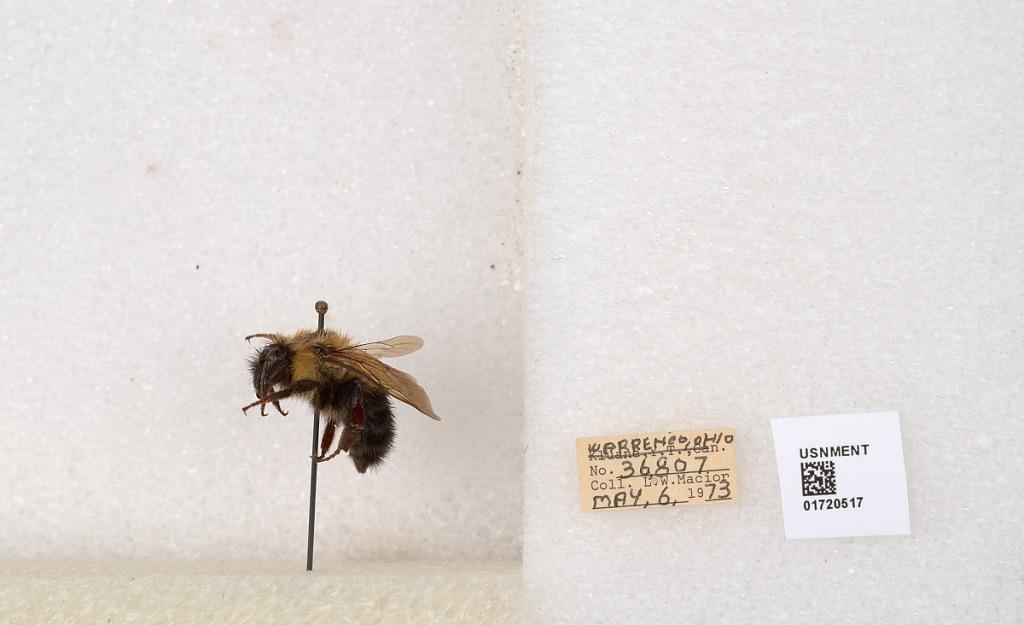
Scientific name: Bombus bimaculatus Cresson
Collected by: L. Macior
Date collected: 1973-5-6
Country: United States
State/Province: Ohio
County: Warren
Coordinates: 39.4276, -84.1668